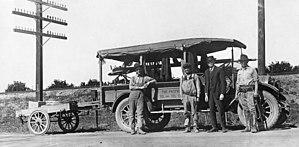
Pacific Bell est une compagnie de télécommunications américaine.